Korean painting

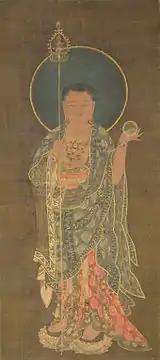
Ksitigarbha, Goryeo Dynasty (918–1392); 1st half of 14c.

Goguryeo art, preserved largely in tomb paintings, is noted for the vigour of its imagery. Finely detailed art can be seen in Goguryeo tombs and other murals. Many of the art pieces has an original style of painting.